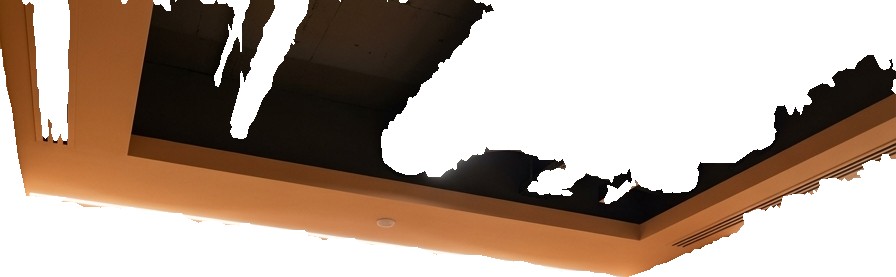
Surface category: ceiling